All Power to the People

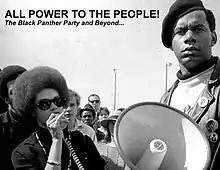
Poster of film

All Power to the People: The Black Panther Party and Beyond is a 1996 documentary directed by Lee Lew-Lee. The film chronicles the history of the Black Panther Party, leadership, and members. The film also briefly chronicles the history of the American Indian Movement and Black Liberation Army. The film covers assassinations and methods used to divide, destroy, and imprison key figures within the party. It is composed primarily of archival footage and interviews of former organization members and government agents. The documentary was broadcast in 24 countries on 12 networks in the United States, Canada, Europe, Asia and Australia between 1997 and 2000.